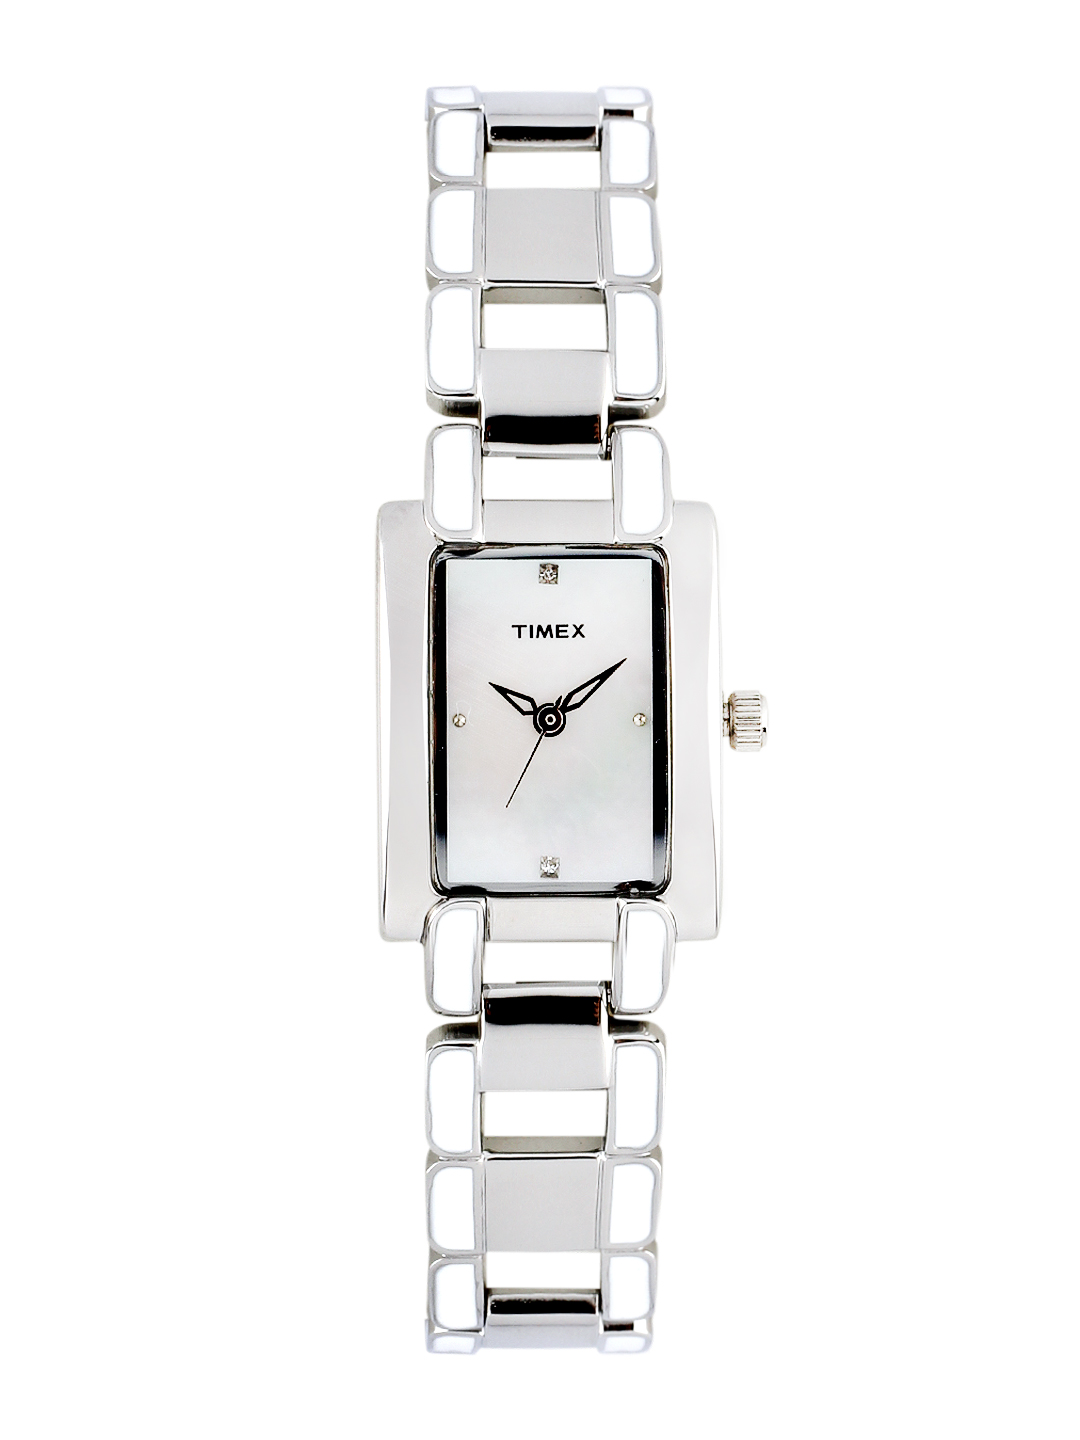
Timex Women White Dial Watch
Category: Accessories / Watches / Watches
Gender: Women
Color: White
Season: Winter 2016
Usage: Casual